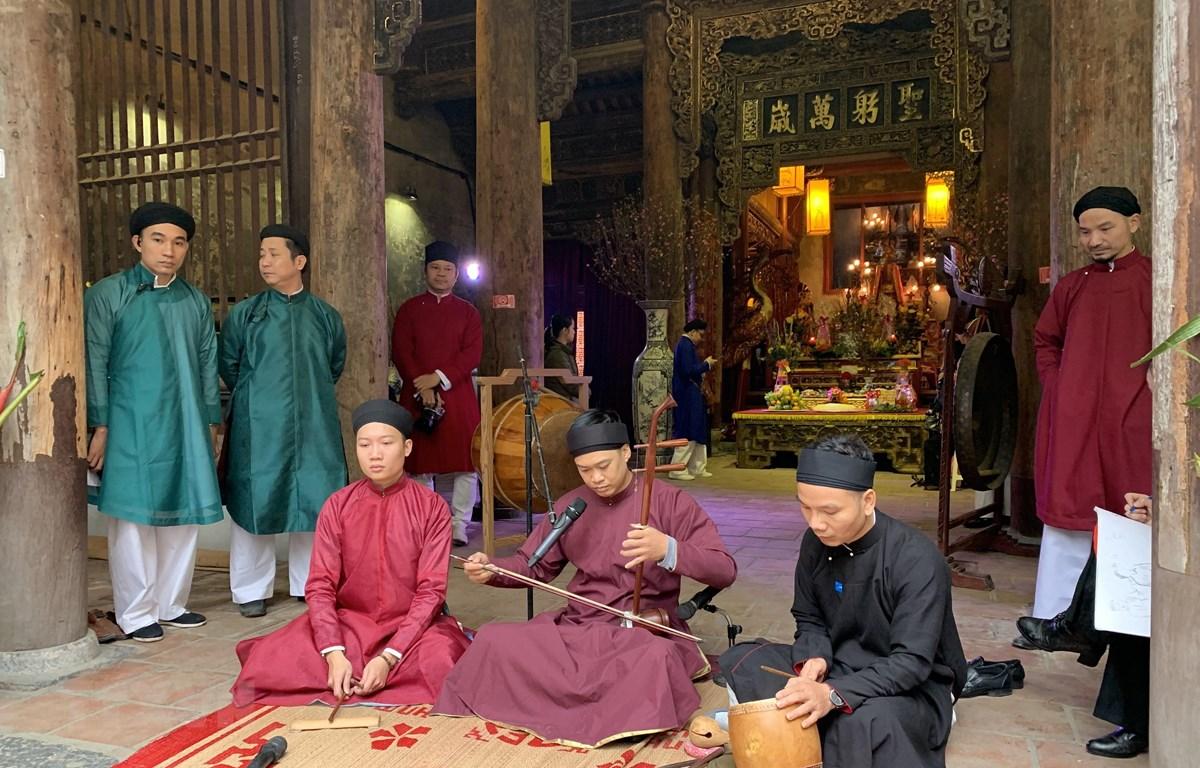
một số người ngồi trên tấm chiếu để chơi các loại nhạc cụ dân tộc